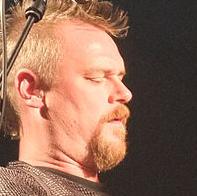
Age: 42